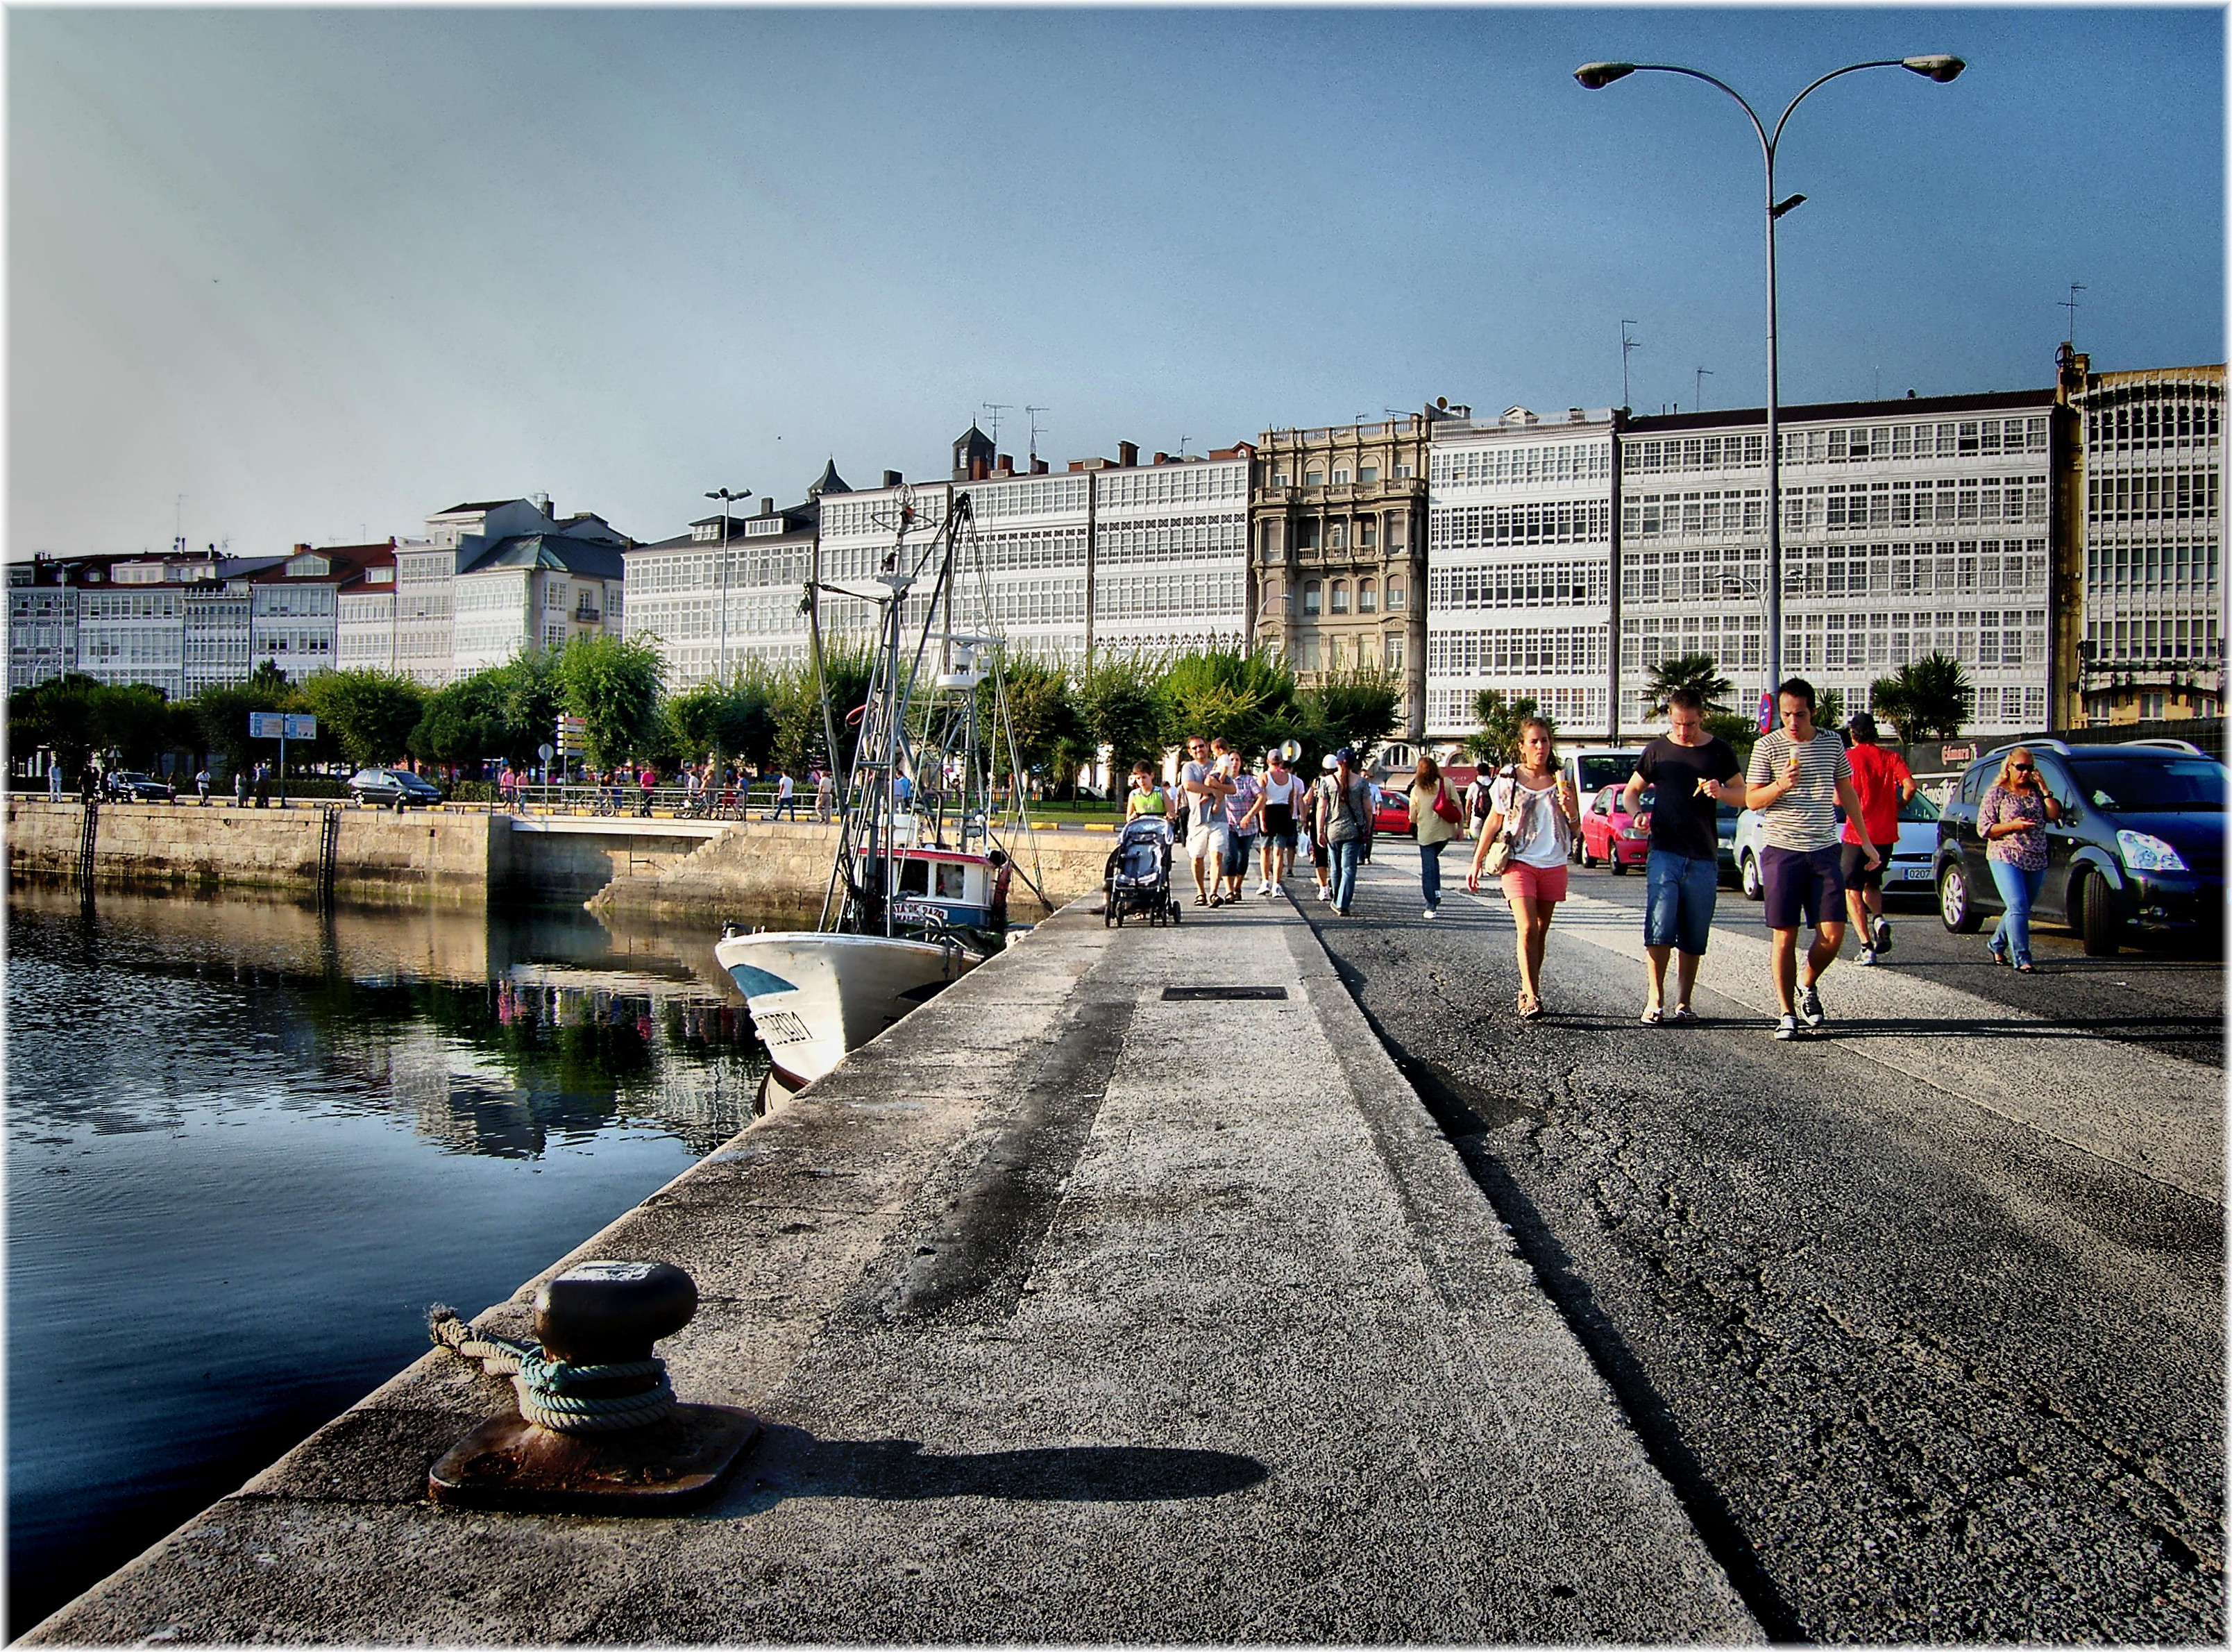
asphalt, walkway, waterway, mygearandme, niceshot